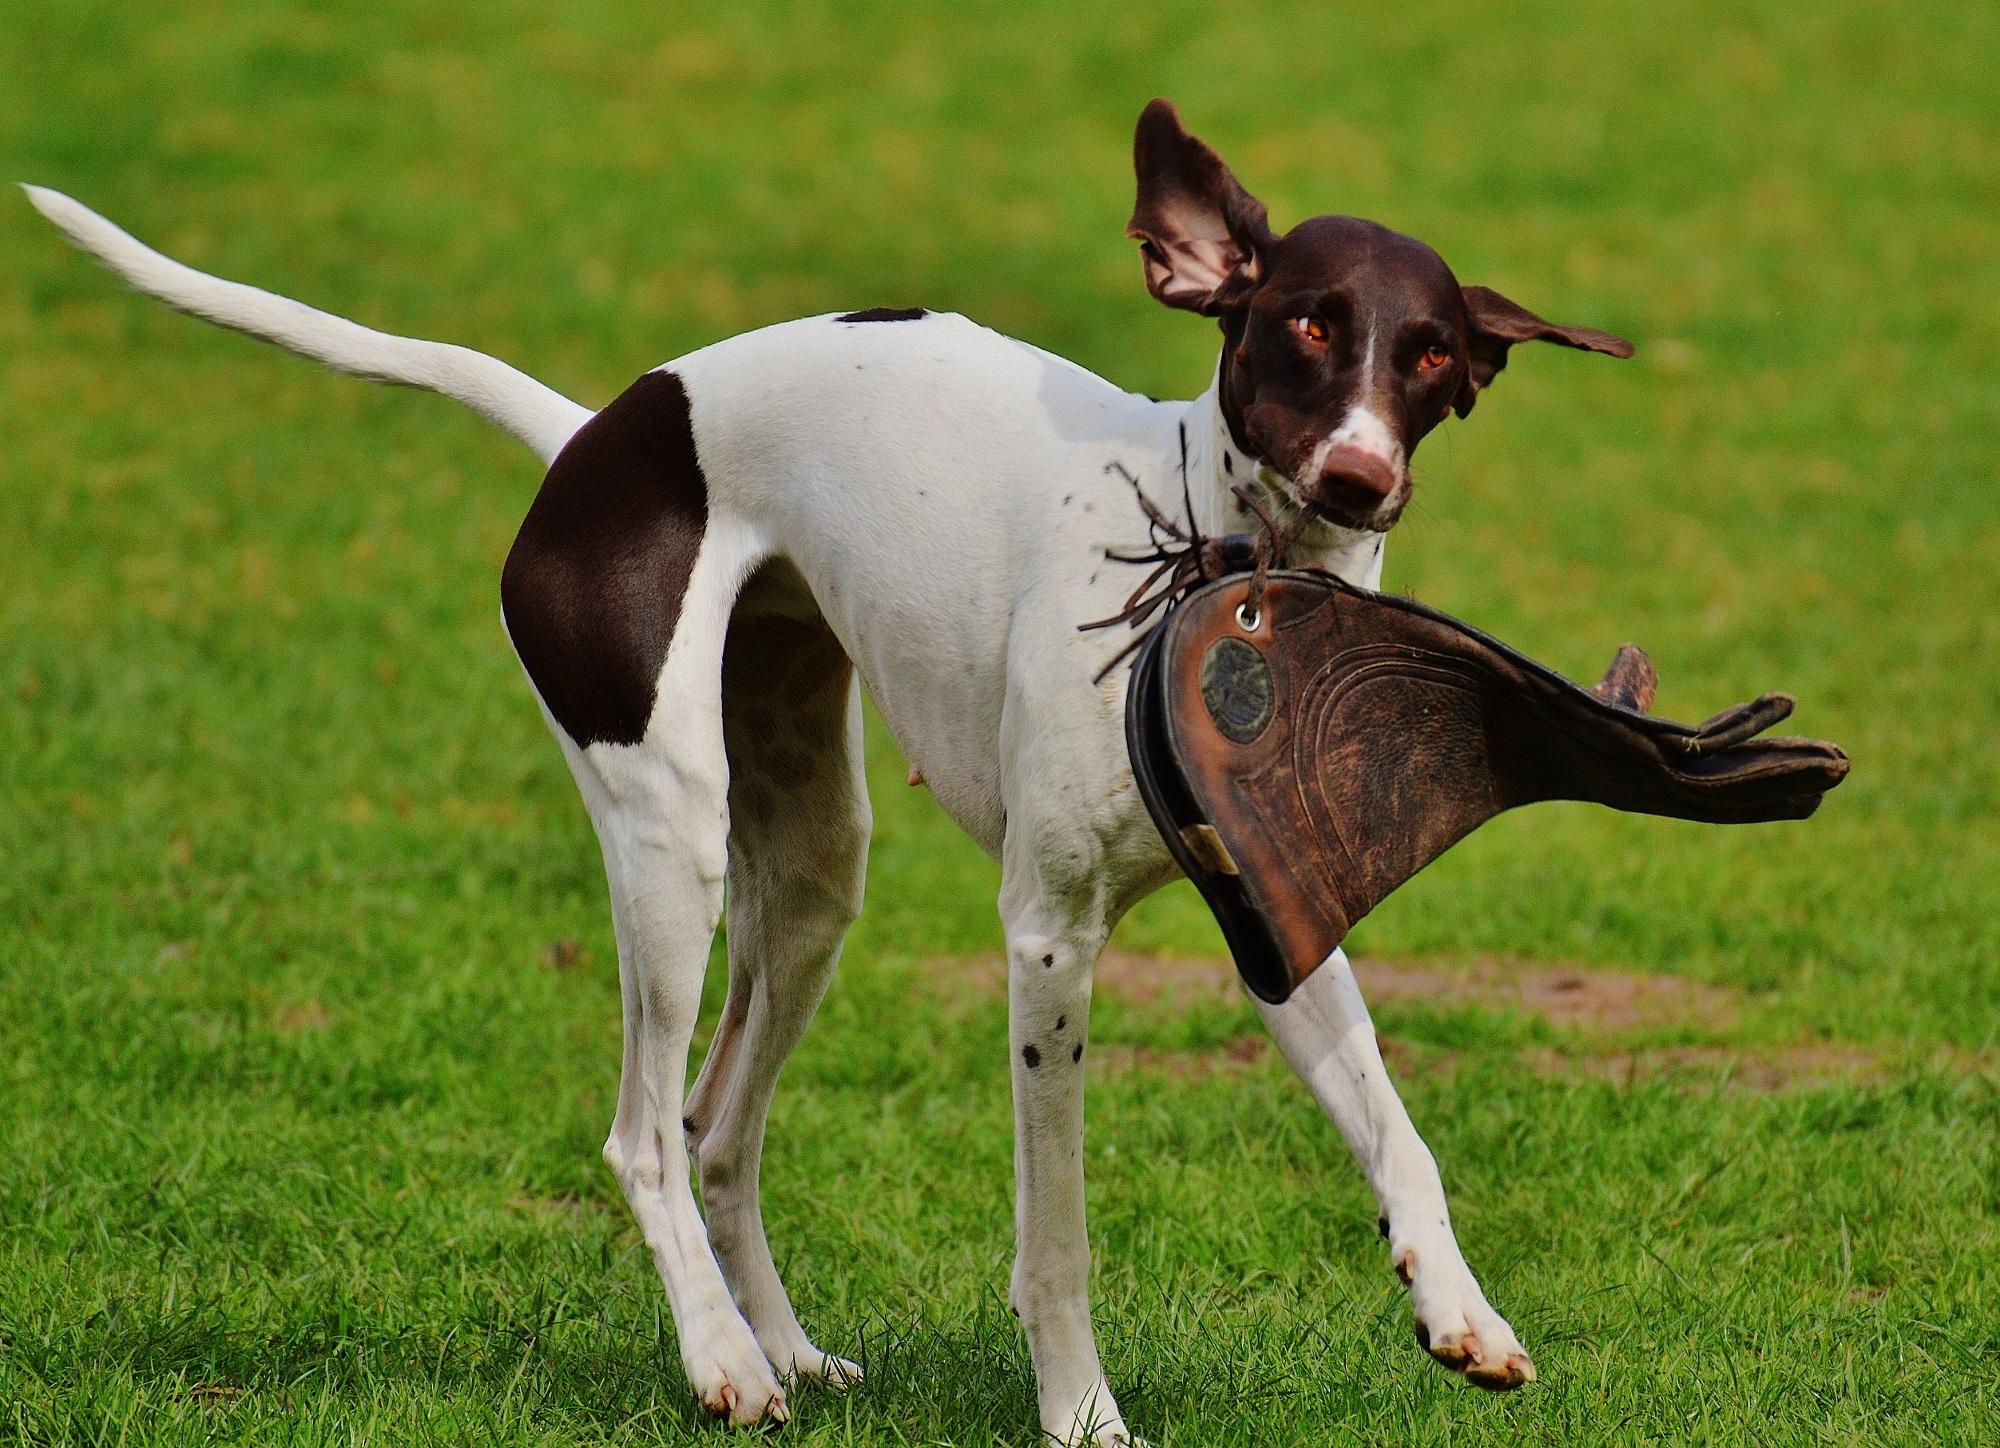
meadow, play, dog, cute, mammal, hound, hunting dog, sports, vertebrate, whippet, greyhound, harrier, dog breed, romp, wildpark poing, dog like mammal, carnivoran, animal sports, dog sports, italian greyhound, sighthound, galgo espa ol, ibizan hound, lure coursing, magyar agar